Tusks: The Orc Dating Sim

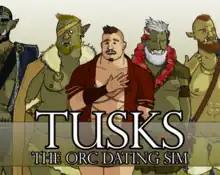
itch.io version cover

Tusks: The Orc Dating Sim is a 2018 visual novel and dating simulator by Scottish independent developer Mitch Alexander. The game sees the player accompanying and romancing a band of travelling orcs. First published in 2015 for a game jam, Alexander based the design of the game on his native Scotland and his own experiences, with a desire for the game to subvert queer stereotypes by deconstructing the orc archetype in fantasy literature. "Tusks" received attention from several publications upon the release of its demo, with critics praising the inclusive design of diverse body types in a dating simulator game, and the relevance of its themes characterisation to broader queer experiences and identities.